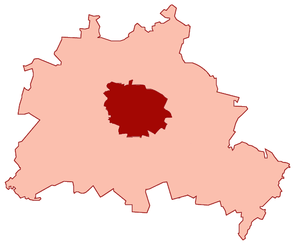
Le Grand Berlin fut créé en 1920 par la Groß-Berlin-Gesetz.